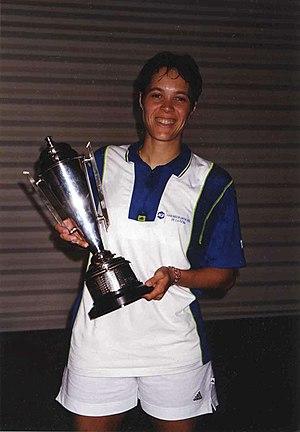
Photo Sandra DIMBOUR aux Internationaux d'Australie de Badminton - Aout 1999
Sandra Dimbour, née le 13 juin 1970 à Saint-Denis, est une joueuse française de badminton en simple et en double.